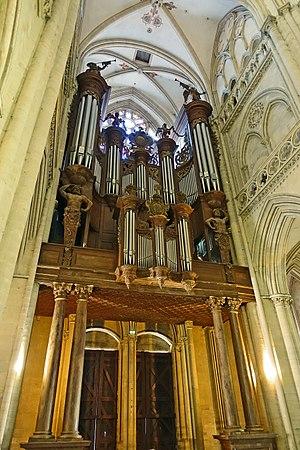
Orgues de la cathédrale Notre-Dame de Coutances
"La cathédrale Notre-Dame de Coutances est un édifice catholique romain du XIIIᵉ siècle de style gothique, siège du diocèse de Coutances et Avranches, situé dans le département français de la Manche, en région Normandie. Elle est affectueusement surnommée par les Coutançais: ""La cathédrale de fierté"", comme le disait le poète local Louis Beuve dans ""Ma cathédrale de fierté"" ou ""La lettre à la morte"".